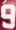
Number: 9